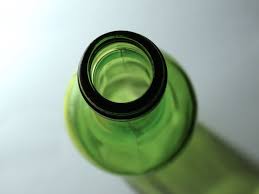
Label: glass